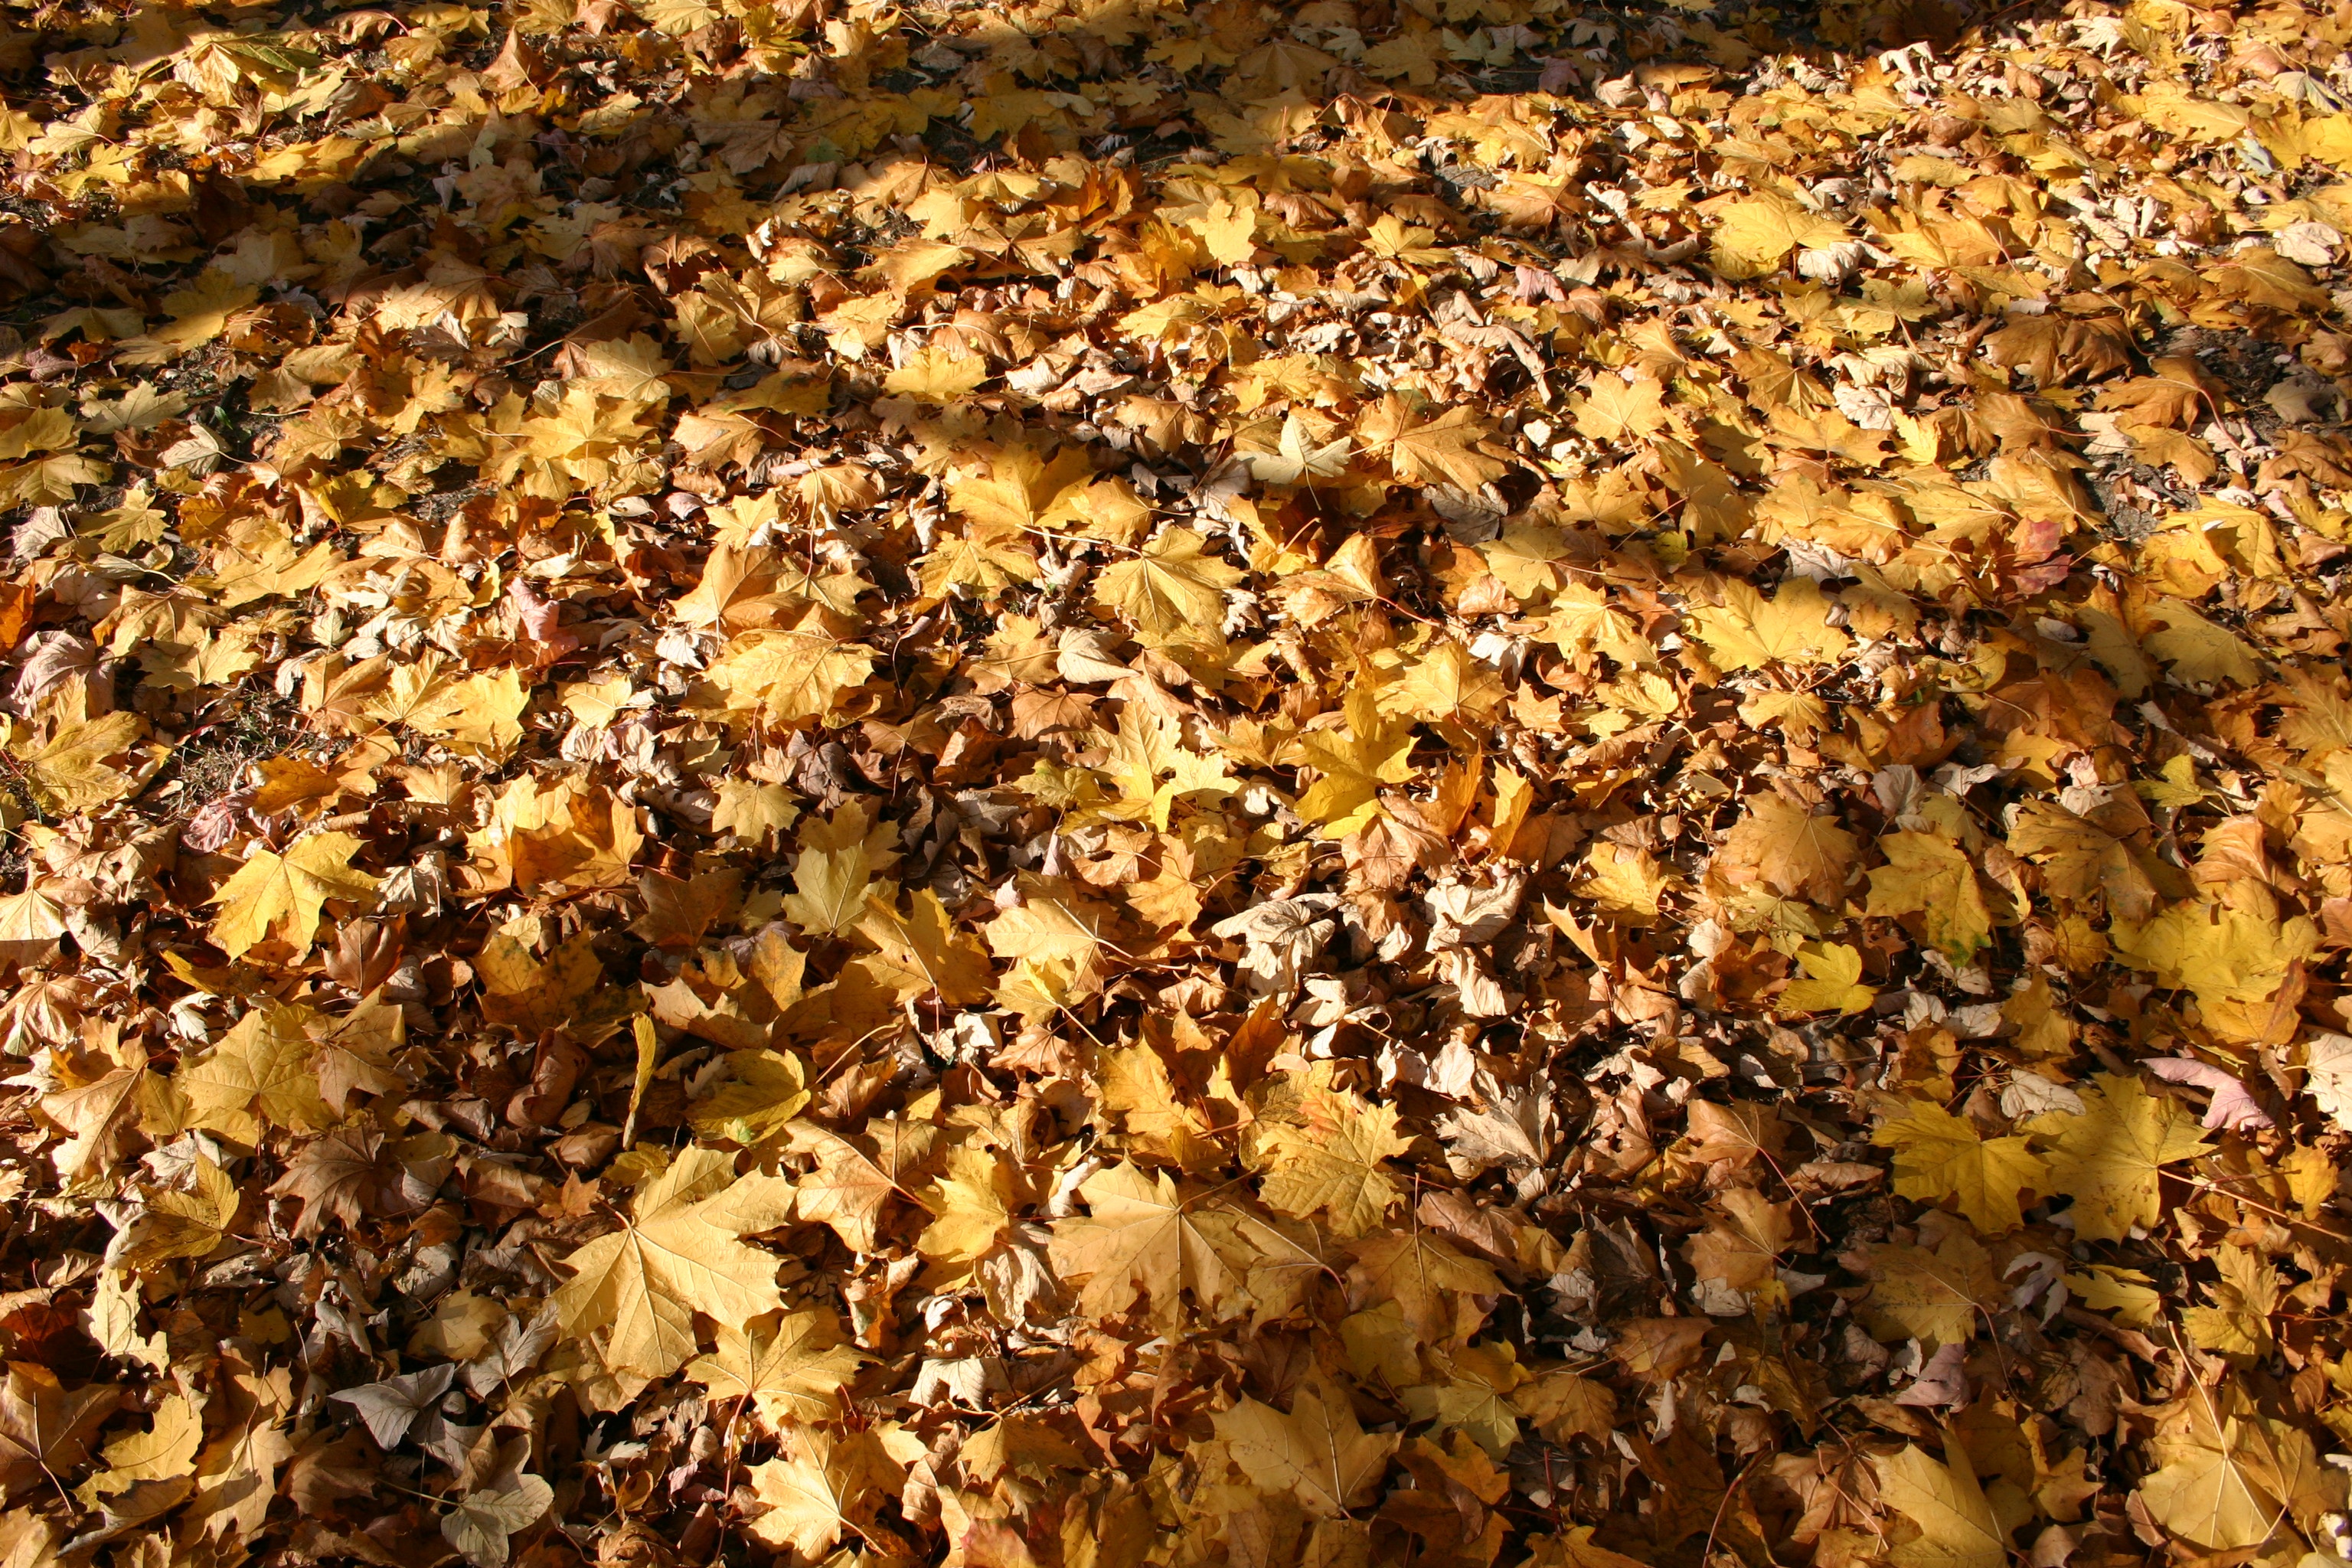
tree, nature, forest, plant, leaf, flower, foliage, food, produce, autumn, park, soil, season, october